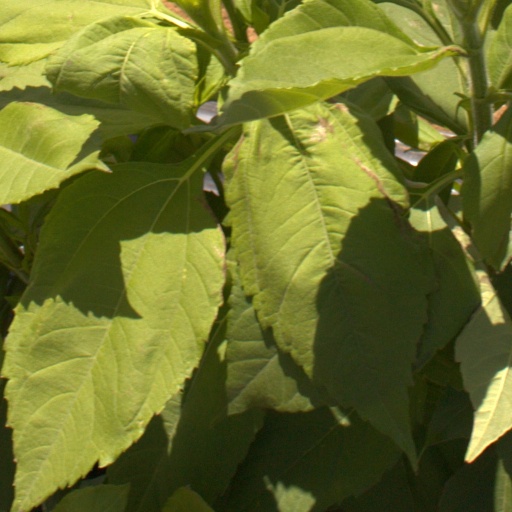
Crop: Jerusalem artichoke